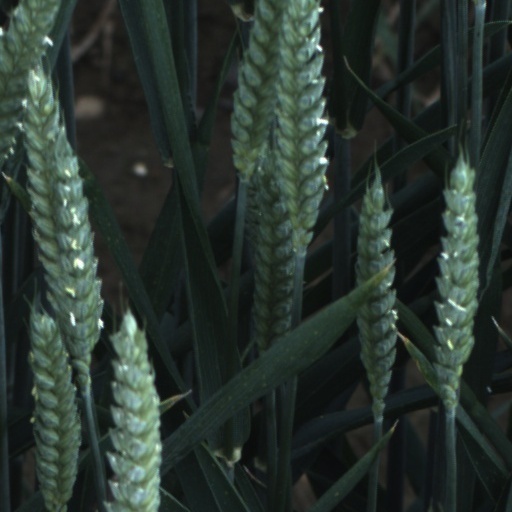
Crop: wheat